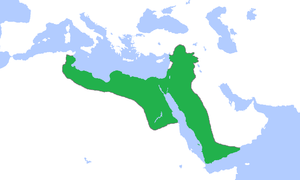
Le Sultanat ayyoubide fut un sultanat dirigé par la dynastie ayyoubide qui régna sur l'ancien califat fatimide de 1171 à 1341, notamment sous l'impulsion de Saladin qui en fut le premier Sultan.
Les Kurdes sont un peuple de langue indo-européenne, et majoritairement de confession musulmane sunnite qui compterait 30 à 40 millions de personnes vivant surtout en Turquie, en Iran, en Irak et en Syrie.